Maritime history of California

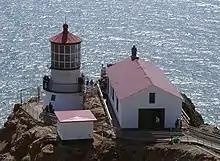
Point Reyes Lighthouse

National Steel and Shipbuilding Company, commonly referred to as NASSCO, is a shipyard in San Diego, and a division of General Dynamics. It is located next to the San Diego Naval base. What became NASSCO was founded as a small machine shop called California Iron Works (CIW) in 1905. The machine shop and foundry were renamed National Iron Works (NIW) in 1922 and moved to the San Diego waterfront to build ships in 1944–1945. In 1949 NIW was renamed National Steel and Shipbuilding Corporation (NASSCO). The shipyard specializes in maintaining and constructing commercial cargo ships and auxiliary vessels such as minesweepers and LSTs, hospital ships, patrol craft, and cargo vessels for the US Navy and the Military Sealift Command. It is the largest new construction shipyard on the West Coast of the United States employing more than 4,600 people and is now the only major ship construction yard on the West Coast of the United States.